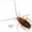
Label: cockroach